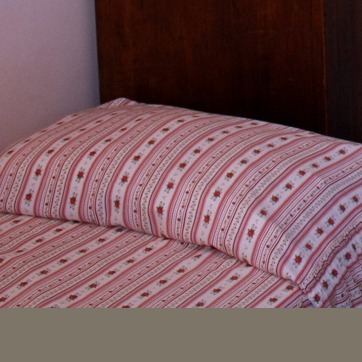
Material: fabric